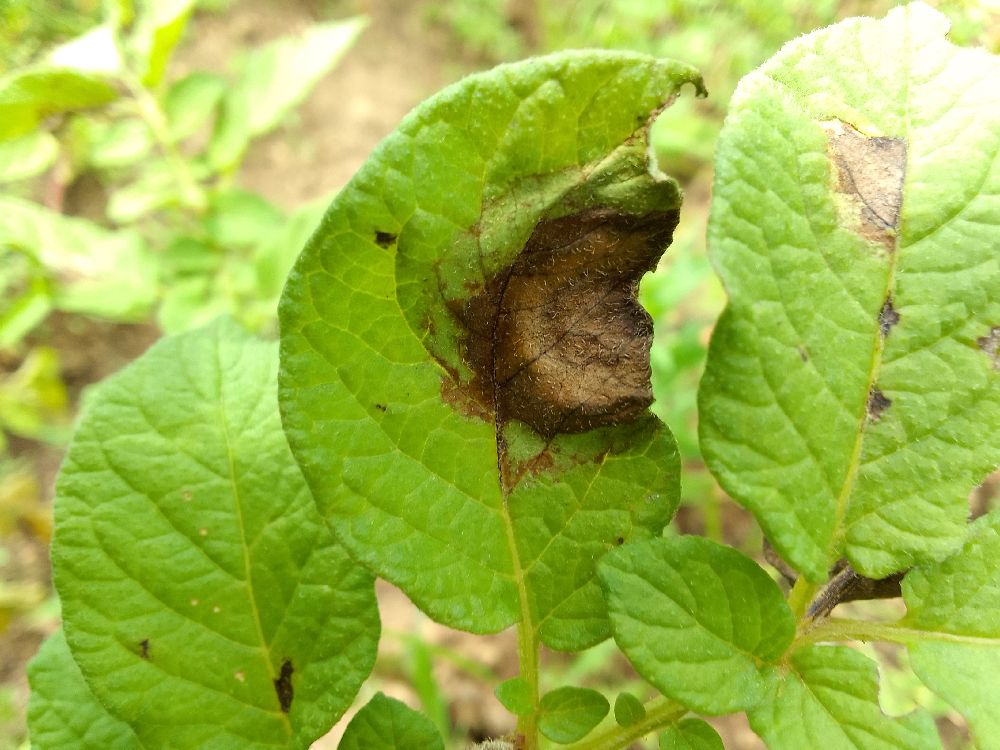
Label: Late blight